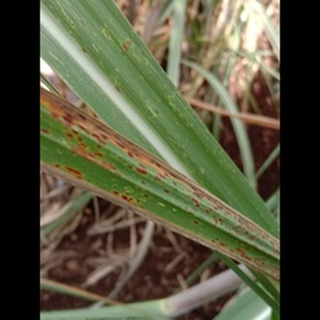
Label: sugarcane_rust